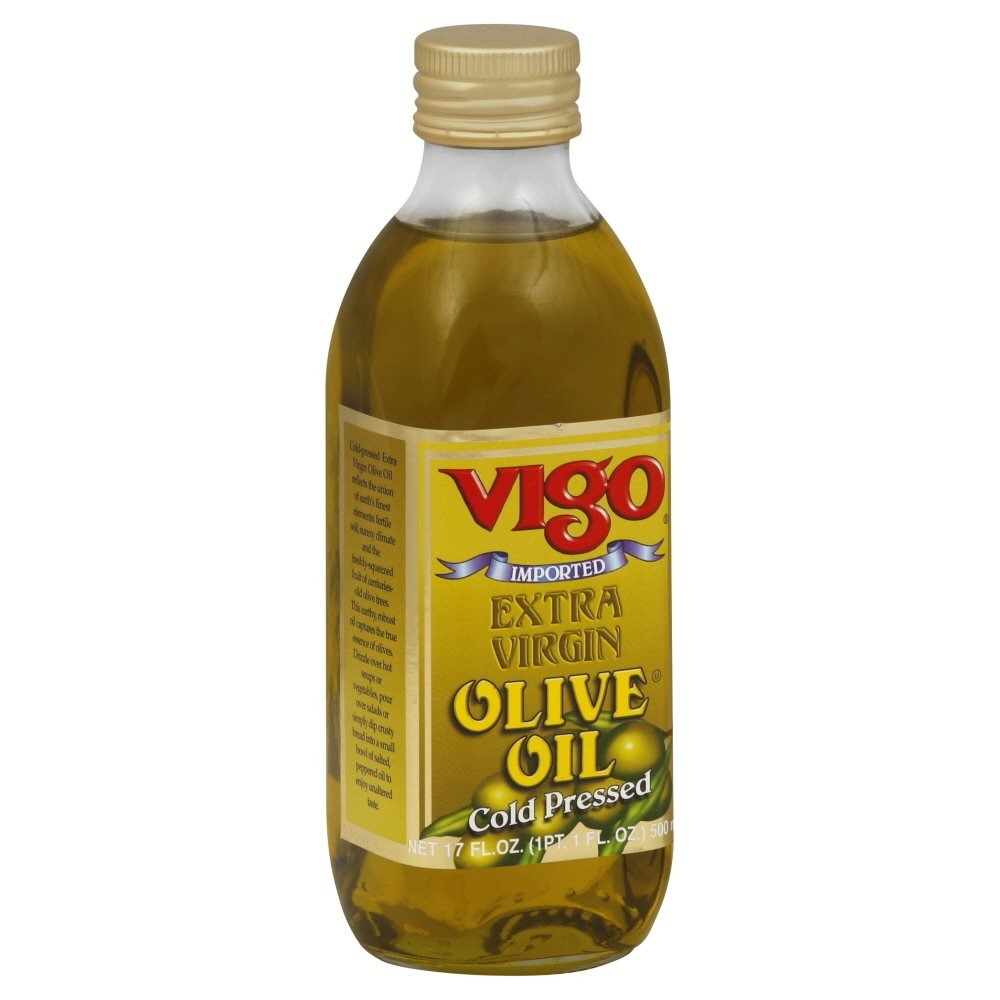
Item Name: Oil Olive Spanish (Pack of 12)
Bullet Point: Great Gift Idea.
Value: 204.0
Unit: Ounce

Price: 98.45